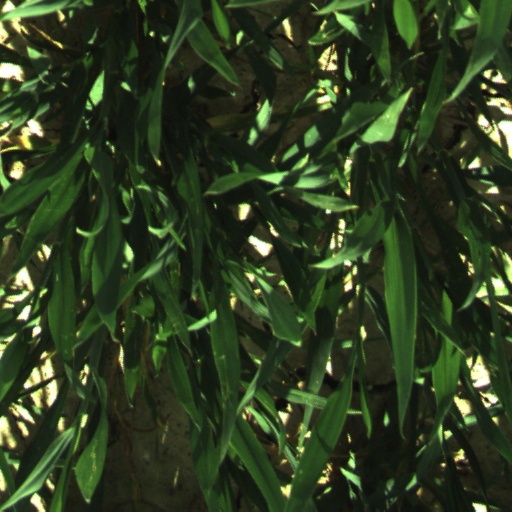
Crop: wheat